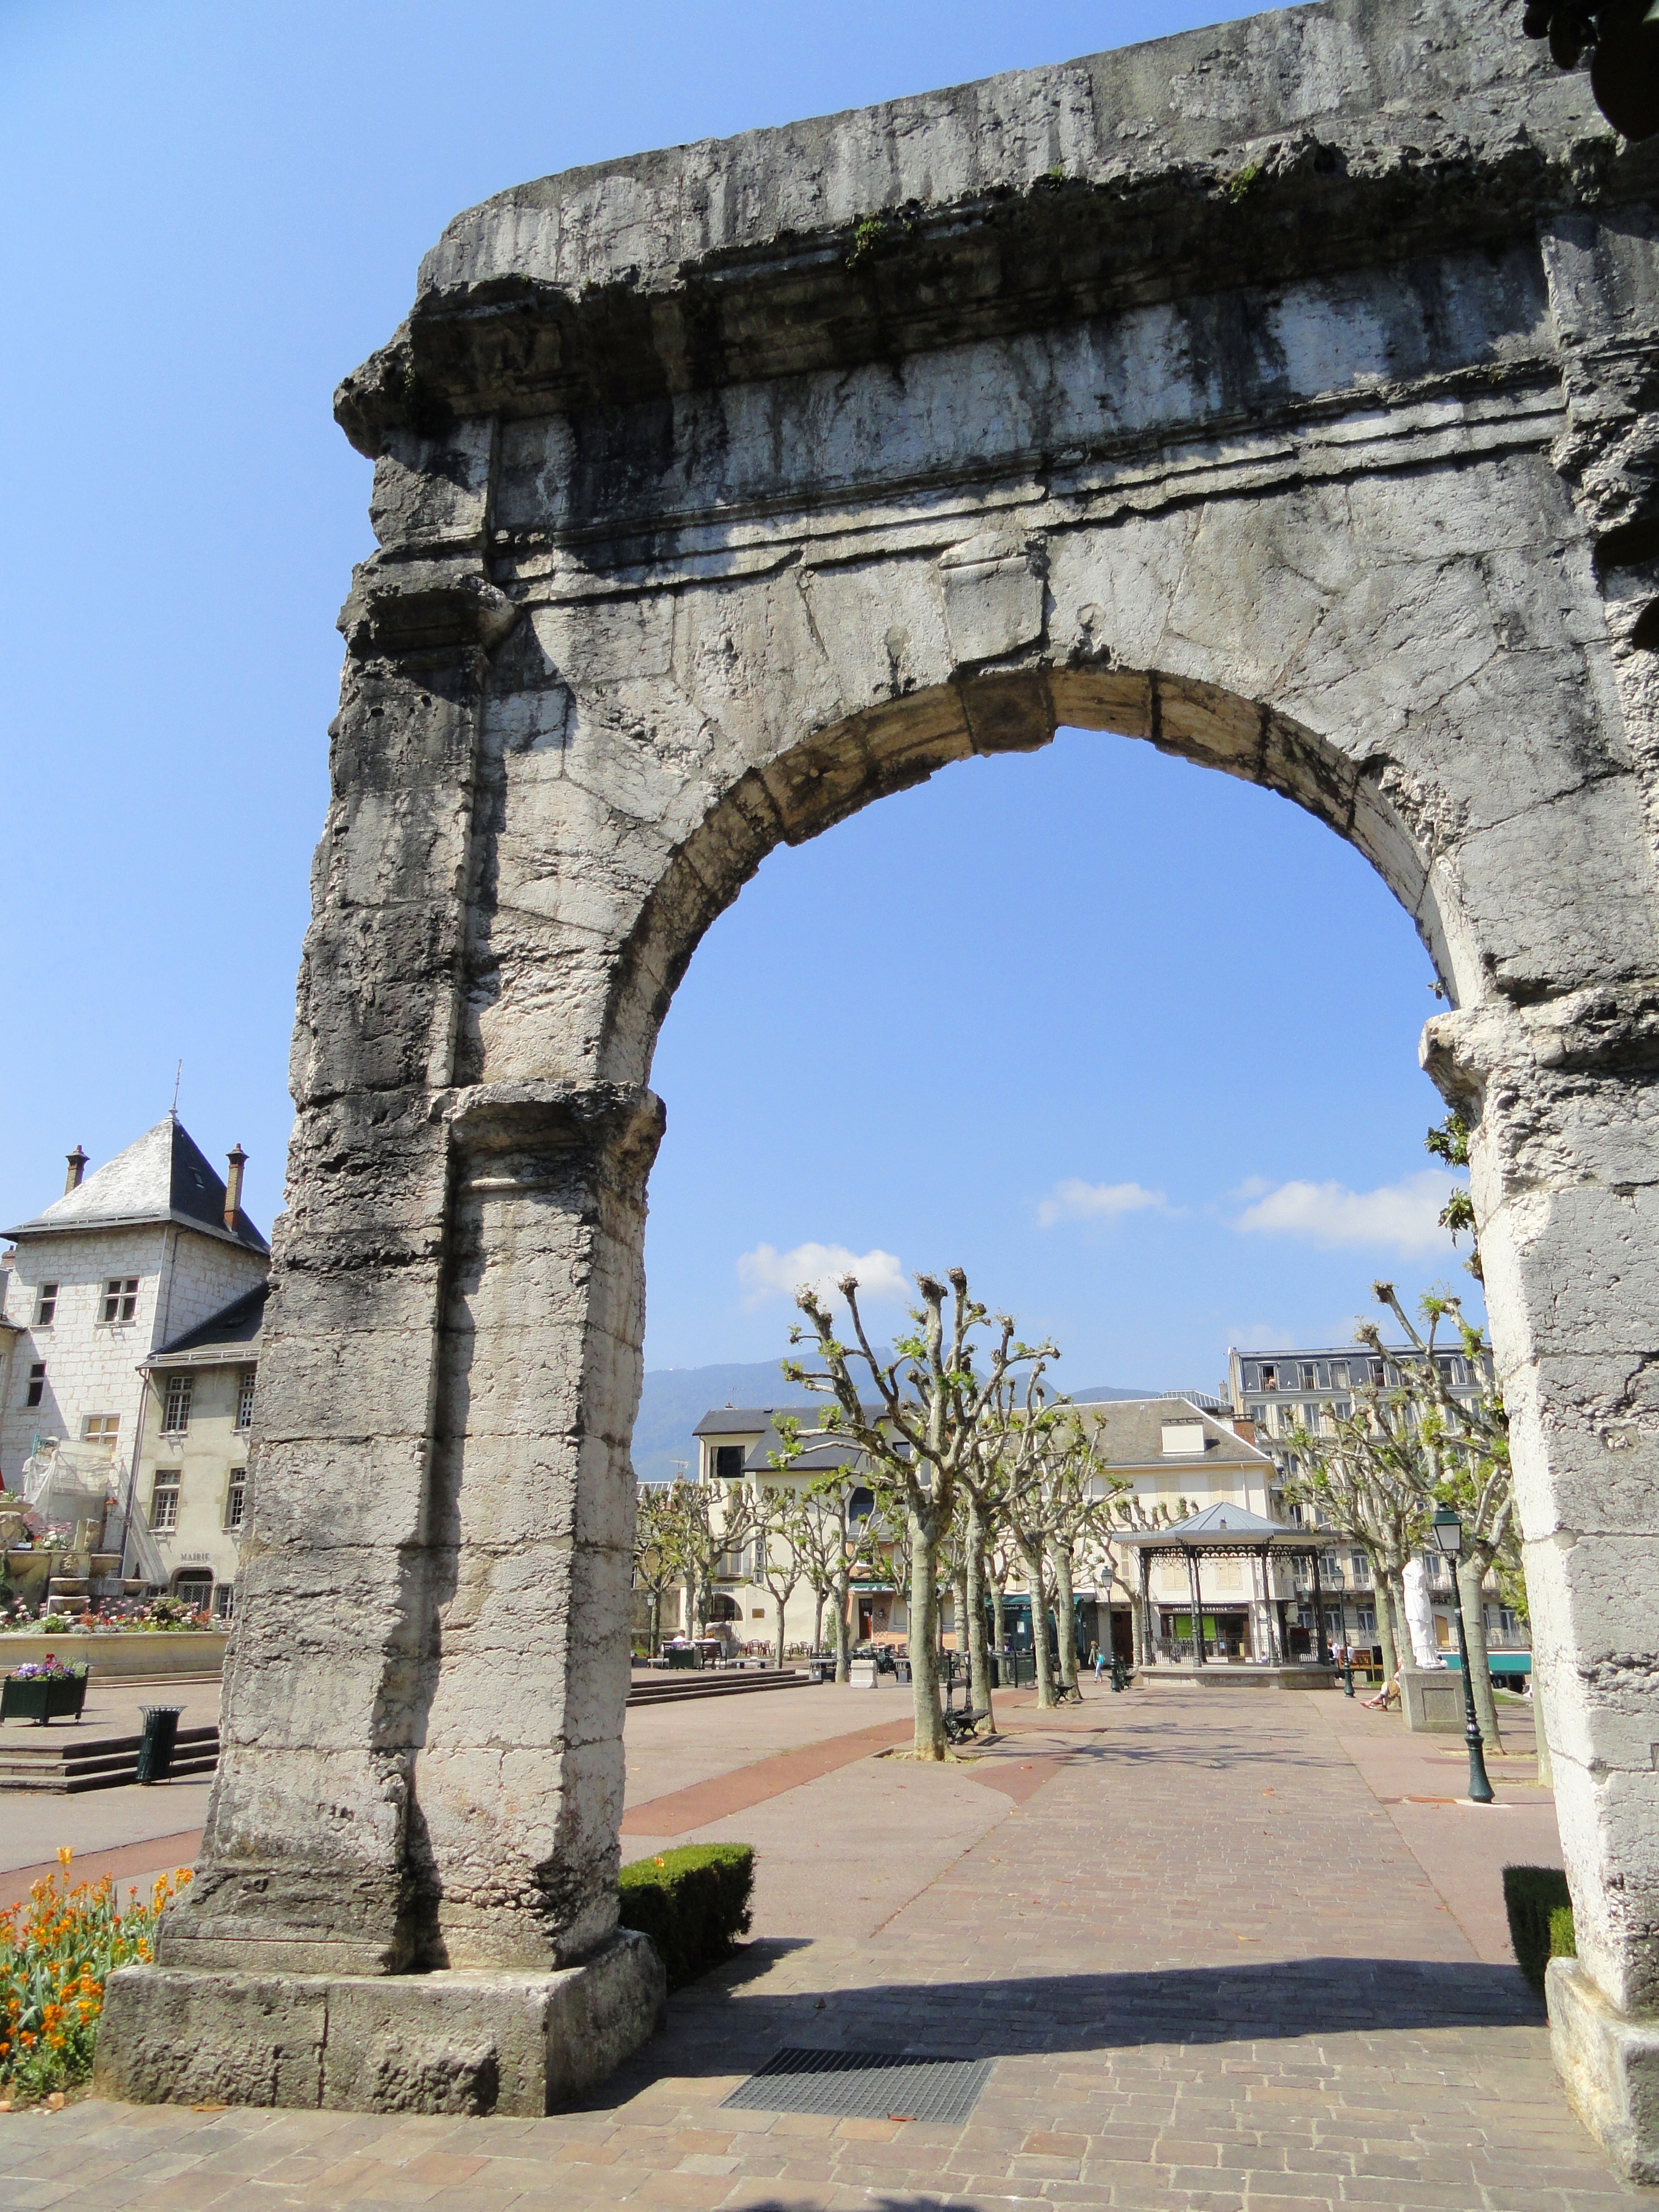
architecture, structure, building, old, monument, france, arch, column, landmark, historic, ruin, amphitheatre, temple, ruins, remains, archaeological site, historic site, triumphal arch, ancient history, aix les bains, ancient roman architecture